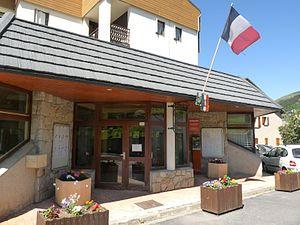
Mairie d'Egat, Pyrénées-Orientales, France
Égat est une commune française située dans le département des Pyrénées-Orientales, en région Occitanie.